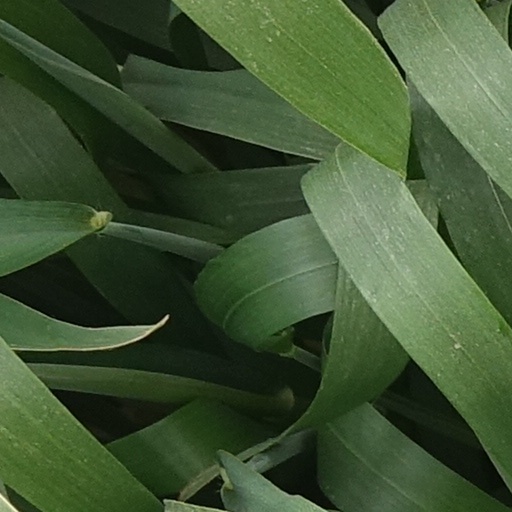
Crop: wheat